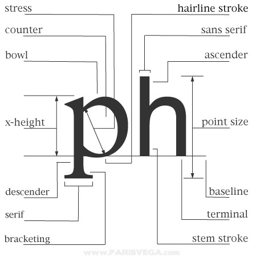
i liked how this diagram pointed out all the features of typography that we learned in class !